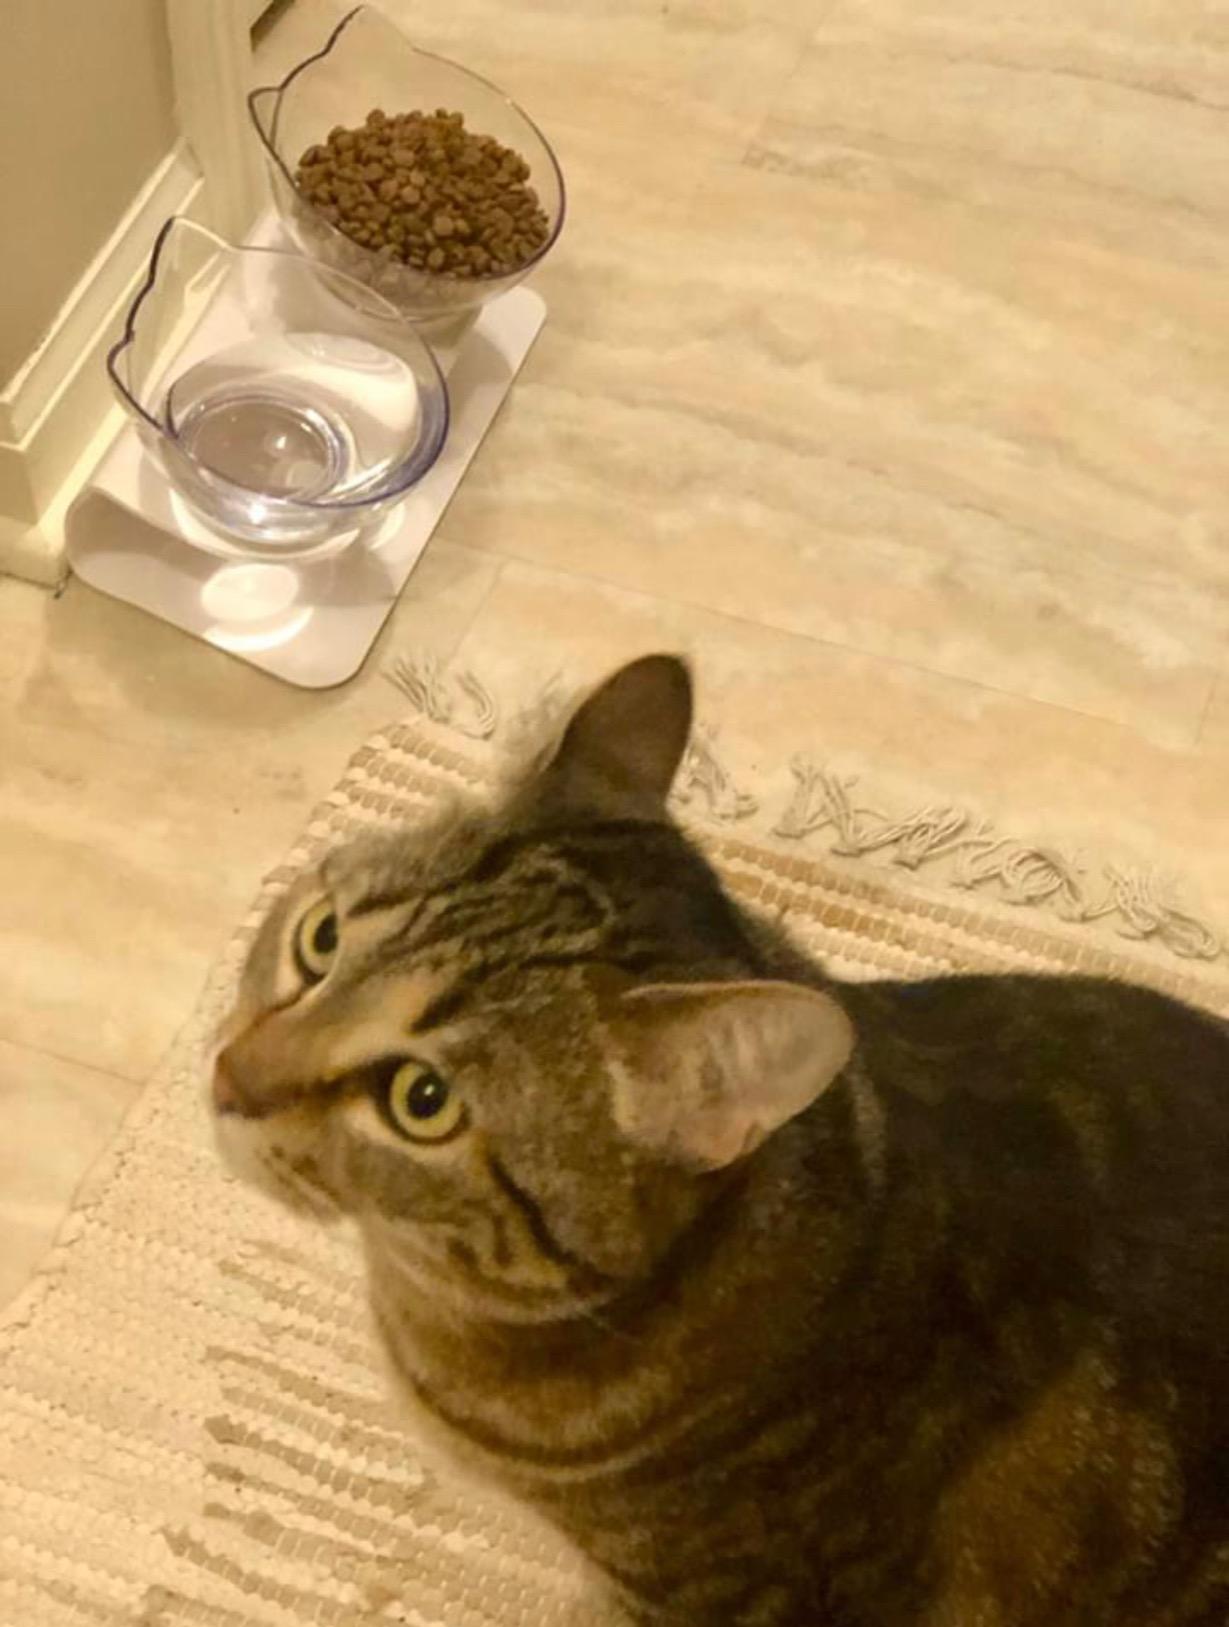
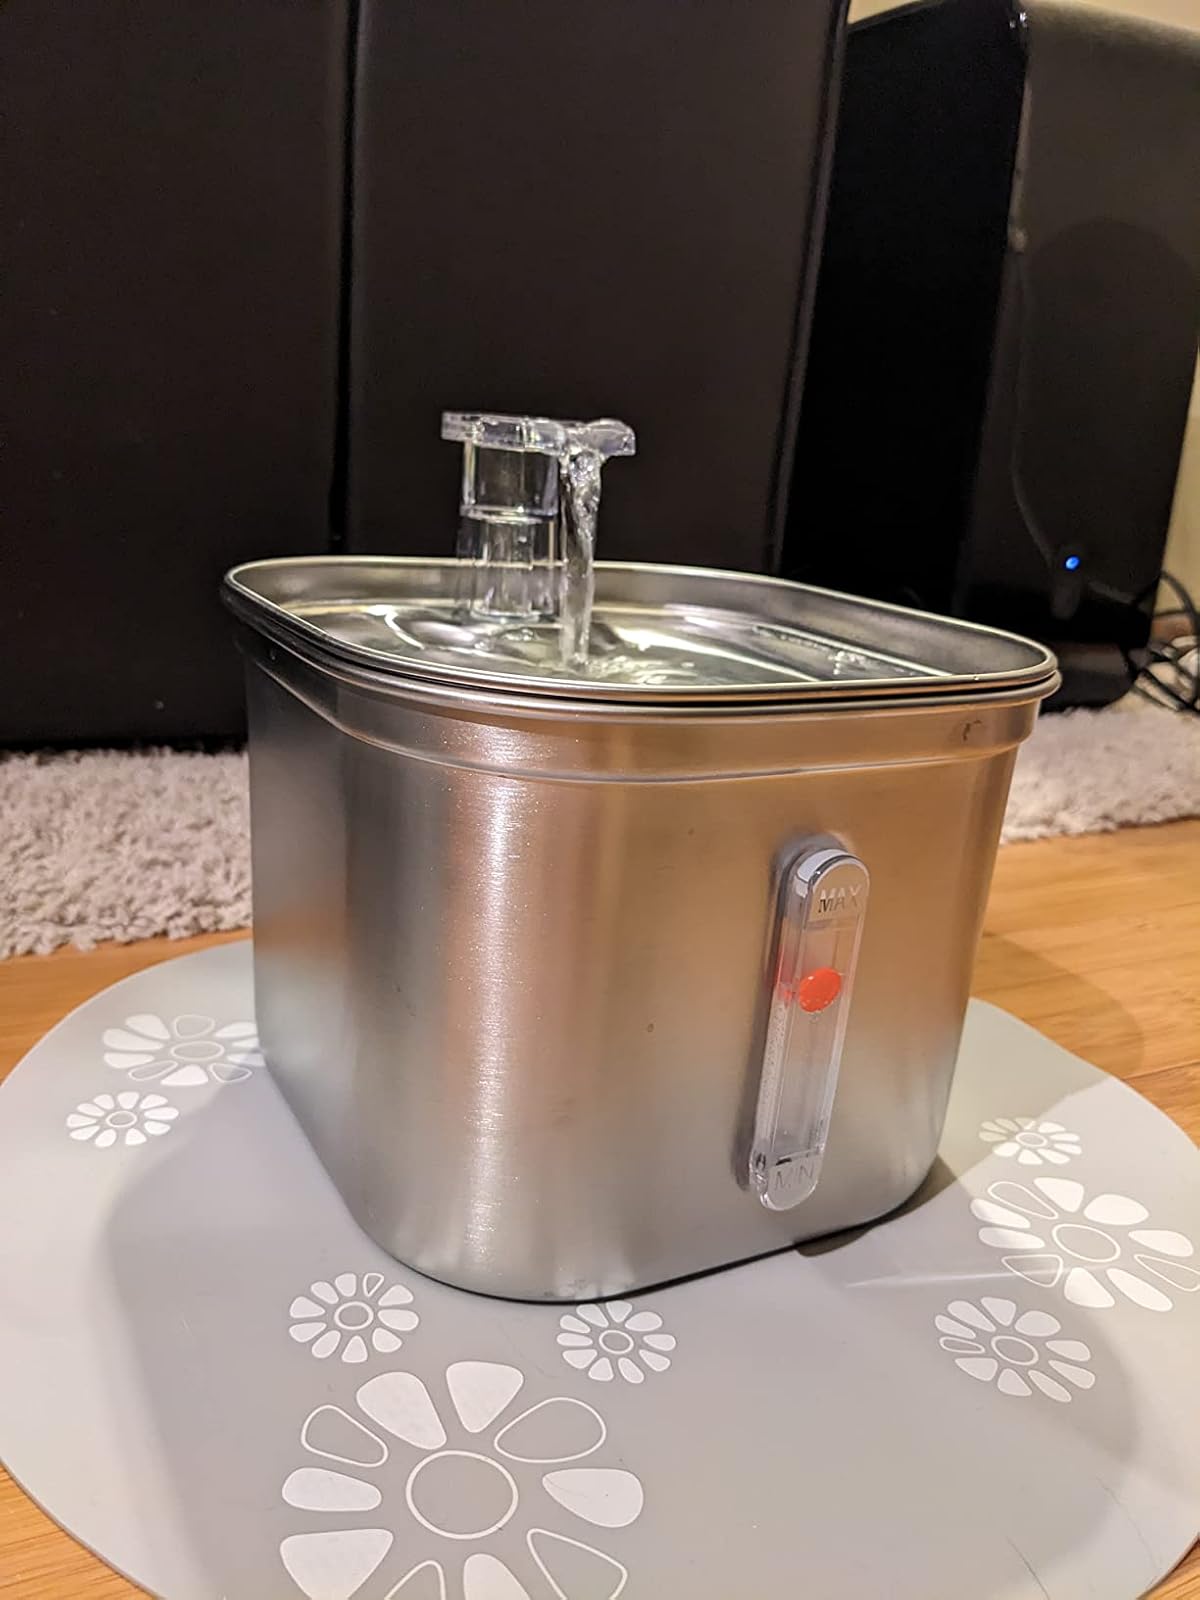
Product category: items_bowl
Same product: no